José Aguiar

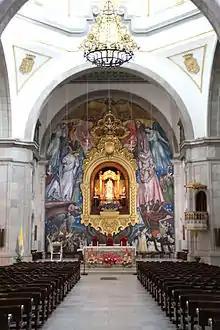
Murals by Aguiar in the Basilica of Candelaria

José Aguiar or José Aguiar García (born 1895 (Santa Clara, Cuba), died 1976 (Madrid)) was a painter and muralist from La Gomera.